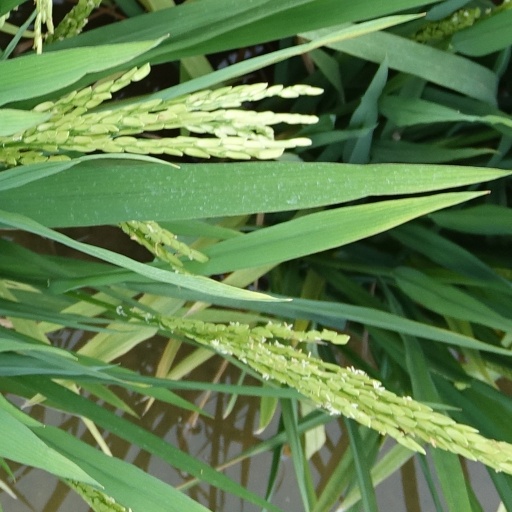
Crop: rice